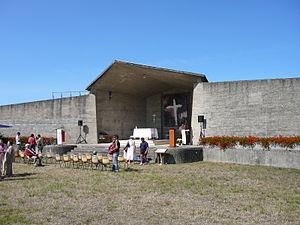
Autel en plein air à Port-des-Barques, Charente-Maritime (17), Poitou-Charentes, France, Europe.
Port-des-Barques est une commune du sud-ouest de la France, située dans le département de la Charente-Maritime. Ses habitants sont appelés les Portbarquais et les Portbarquaises.
Les églises de la Charente-Maritime présentent une grande diversité, d'une commune à une autre, et se distinguent par des styles et des périodes de construction différentes. De nombreux édifices témoignent cependant de l'épanouissement, aux XIᵉ et XIIᵉ siècles d'une forme d'art roman spécifique, appelée art roman saintongeais, caractérisée par une simplicité des formes et un décor sculpté, souvent très riche.